Museum of Fine Arts (Budapest)

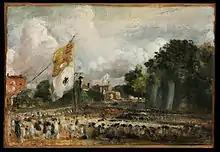
"The Celebration of the Peace of 1814" by John Constable, 1814

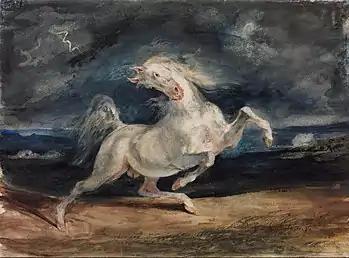
"Horse Frightened by a Thunderstorm", Eugène Delacroix, 1824

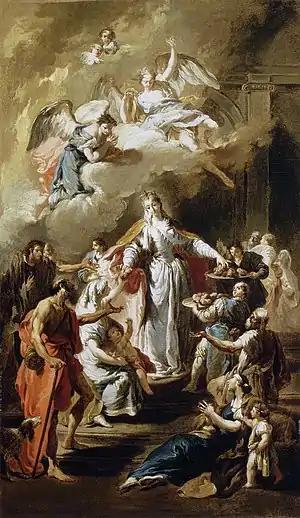
"St Elizabeth Distributing Alms" by Giambattista Pittoni, 1734

The collection's main section is devoted to pieces from the Middle Ages to the 17th century. It was based on the Italian collection of Karoly Pulszky and Istvan Ferenczy's bronze collections. From the latter came one of the most treasured works, the small equestrian by Leonardo da Vinci. A number of painted wooden sculptures feature in the German and Austrian section.